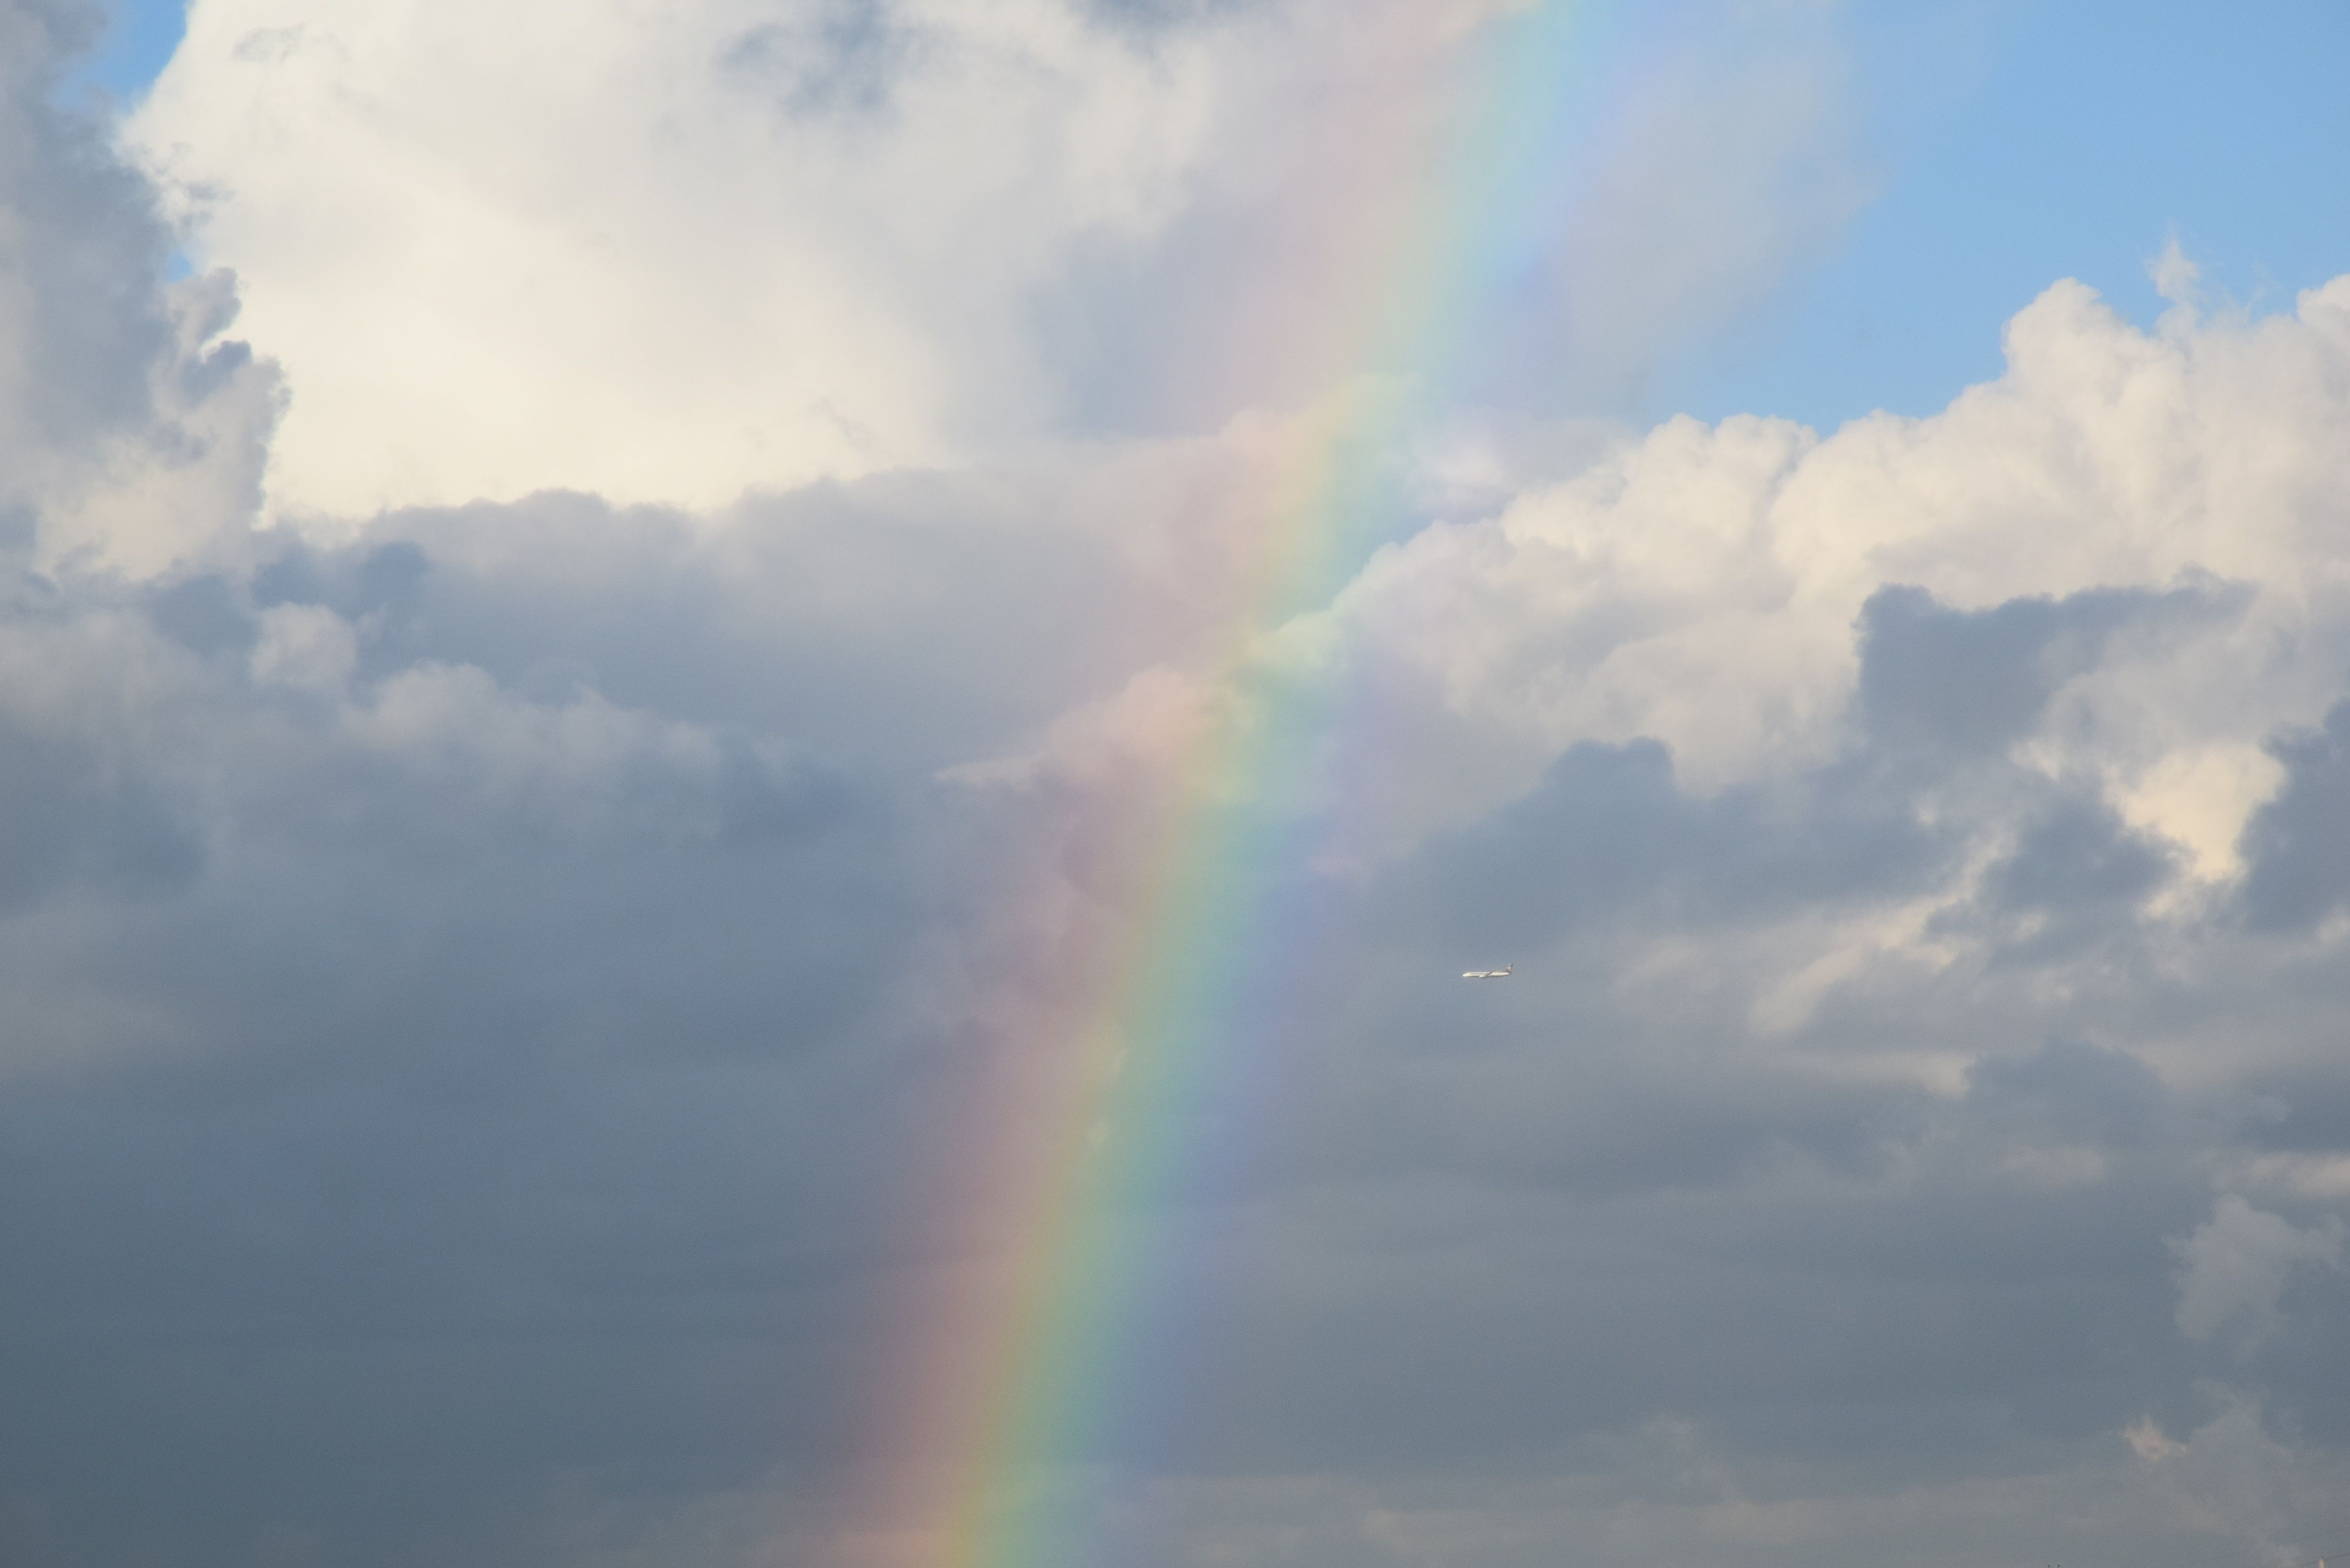
landscape, nature, horizon, cloud, sky, sunlight, air, view, atmosphere, daytime, heaven, cumulus, blue sky, skies, clouds, rainbow, background, nice, cloudy sky, meteorological phenomenon, atmosphere of earth